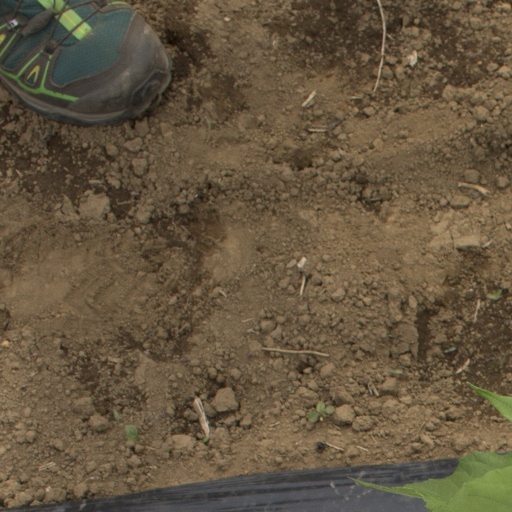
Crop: Jerusalem artichoke